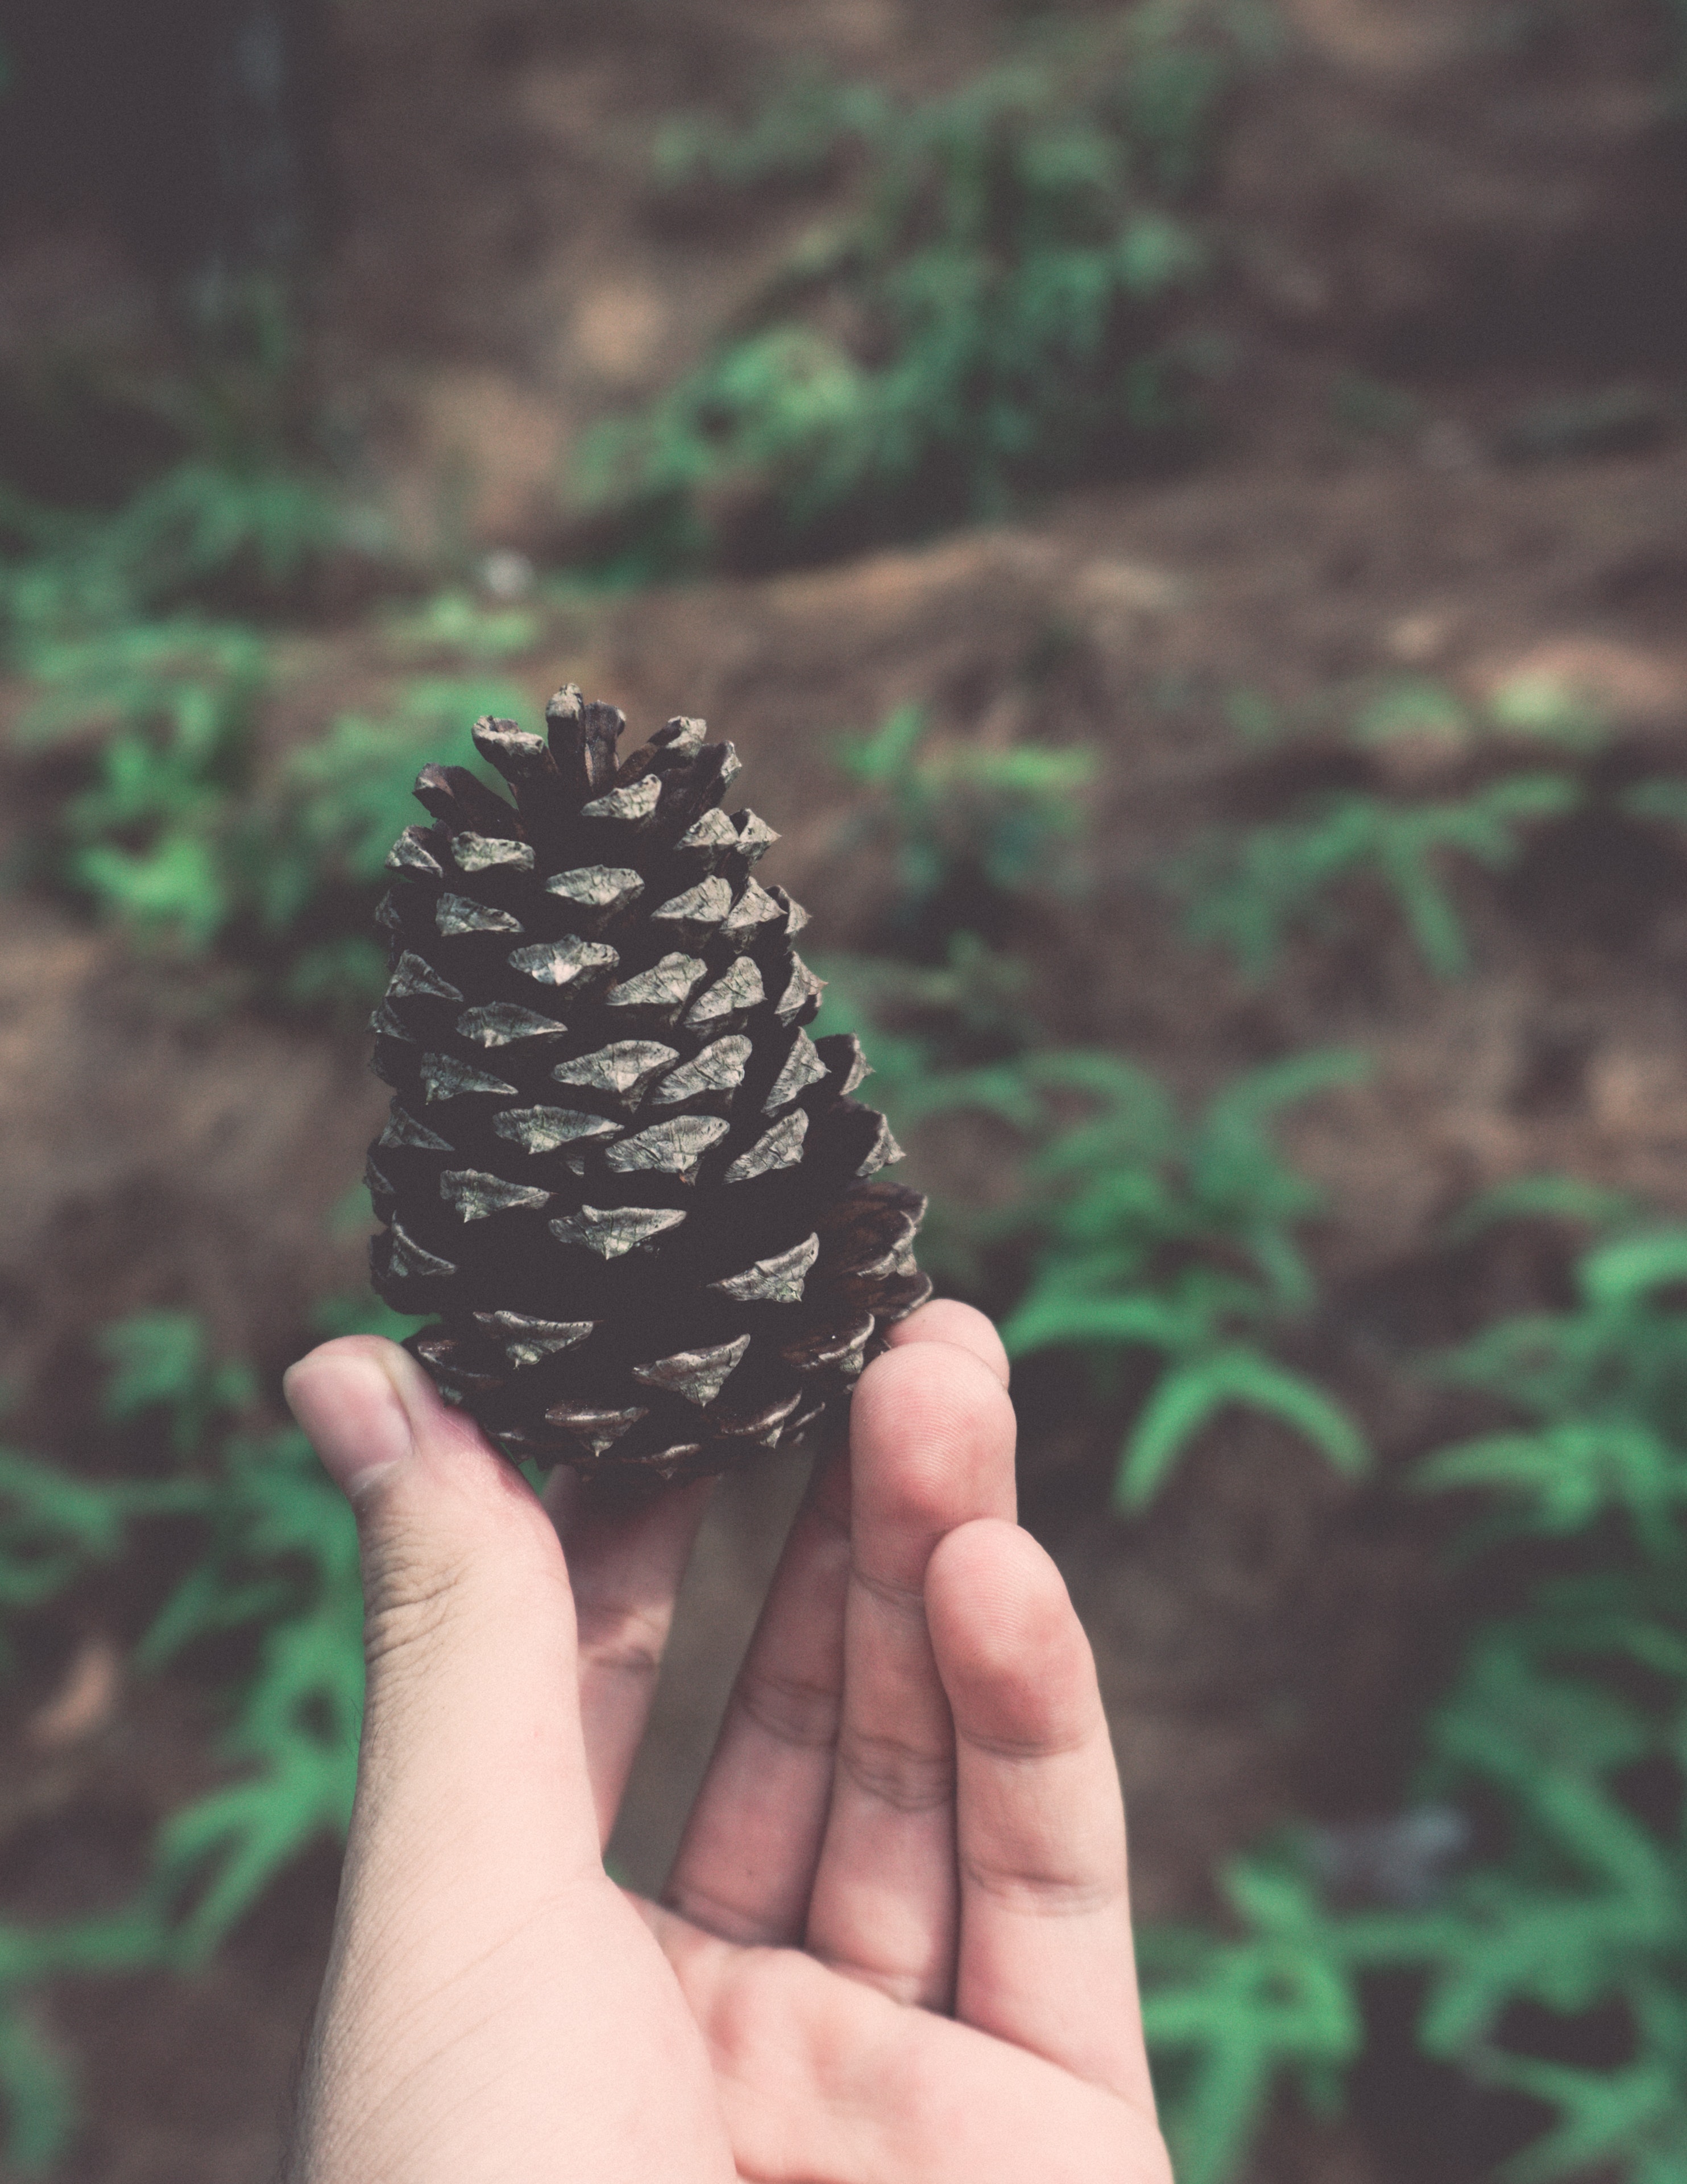
sugar pine, conifer cone, green, hand, finger, tree, leaf, plant, organism, pine, pine family, Georgia pine, thumb, forest, pineapple, conifer, natural material